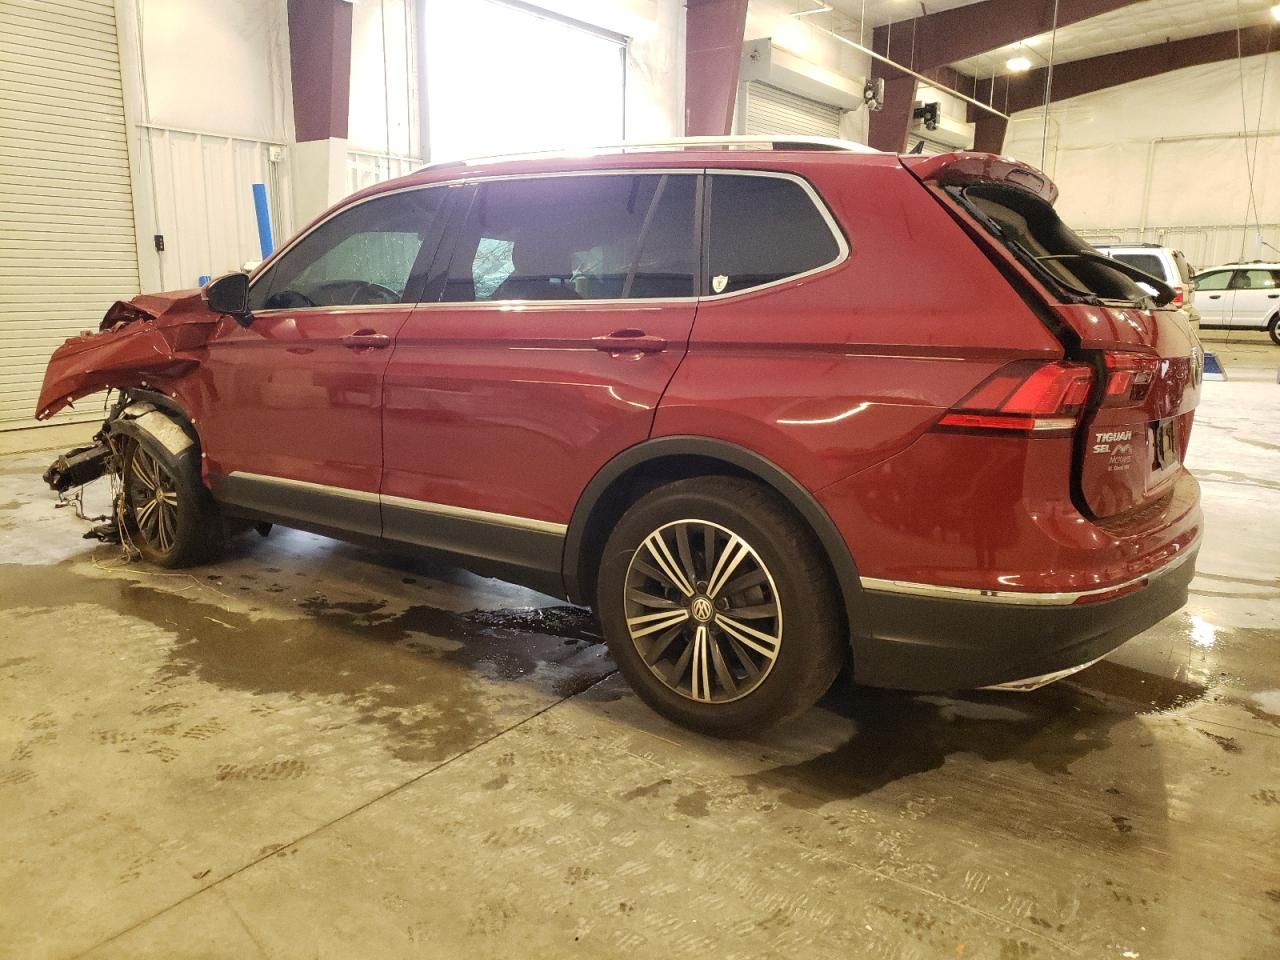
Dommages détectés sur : plaque d'immatriculation avant, pare-choc avant, feu avant droit, feu avant gauche, capot, aile avant gauche, malle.
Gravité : majeur